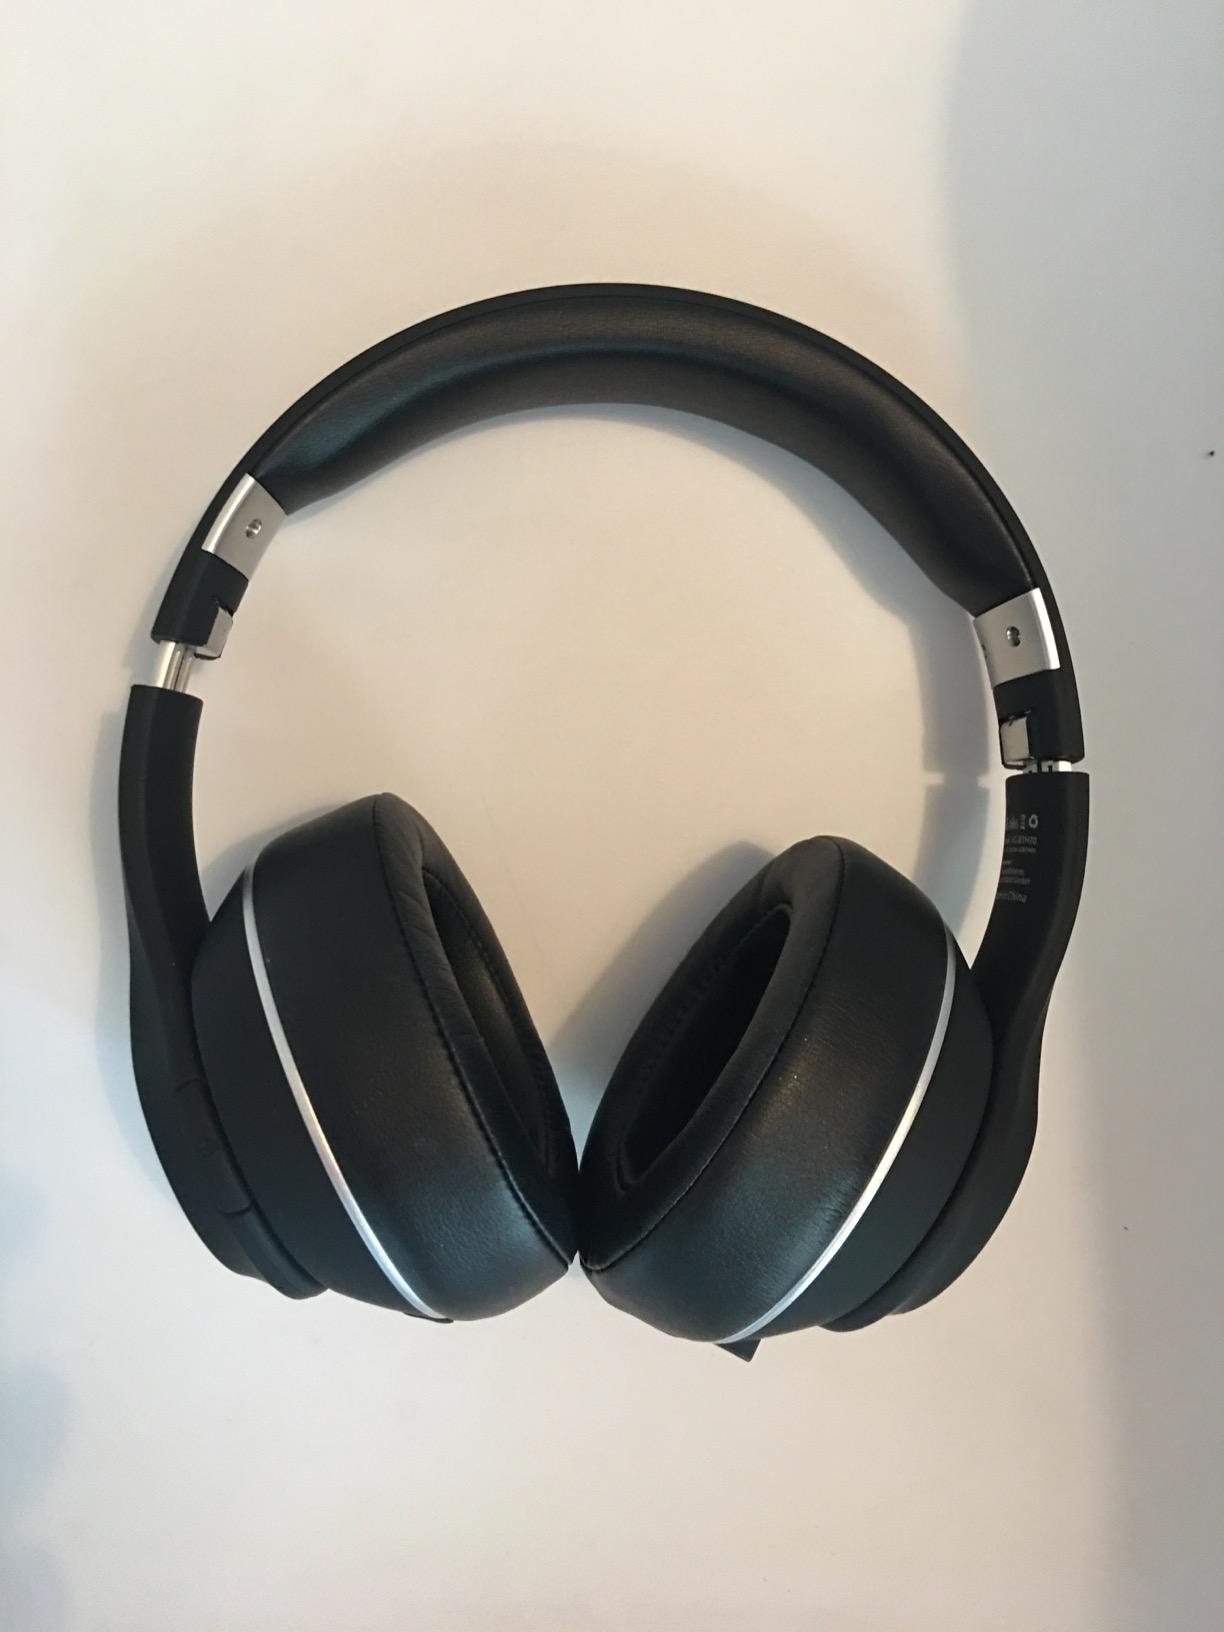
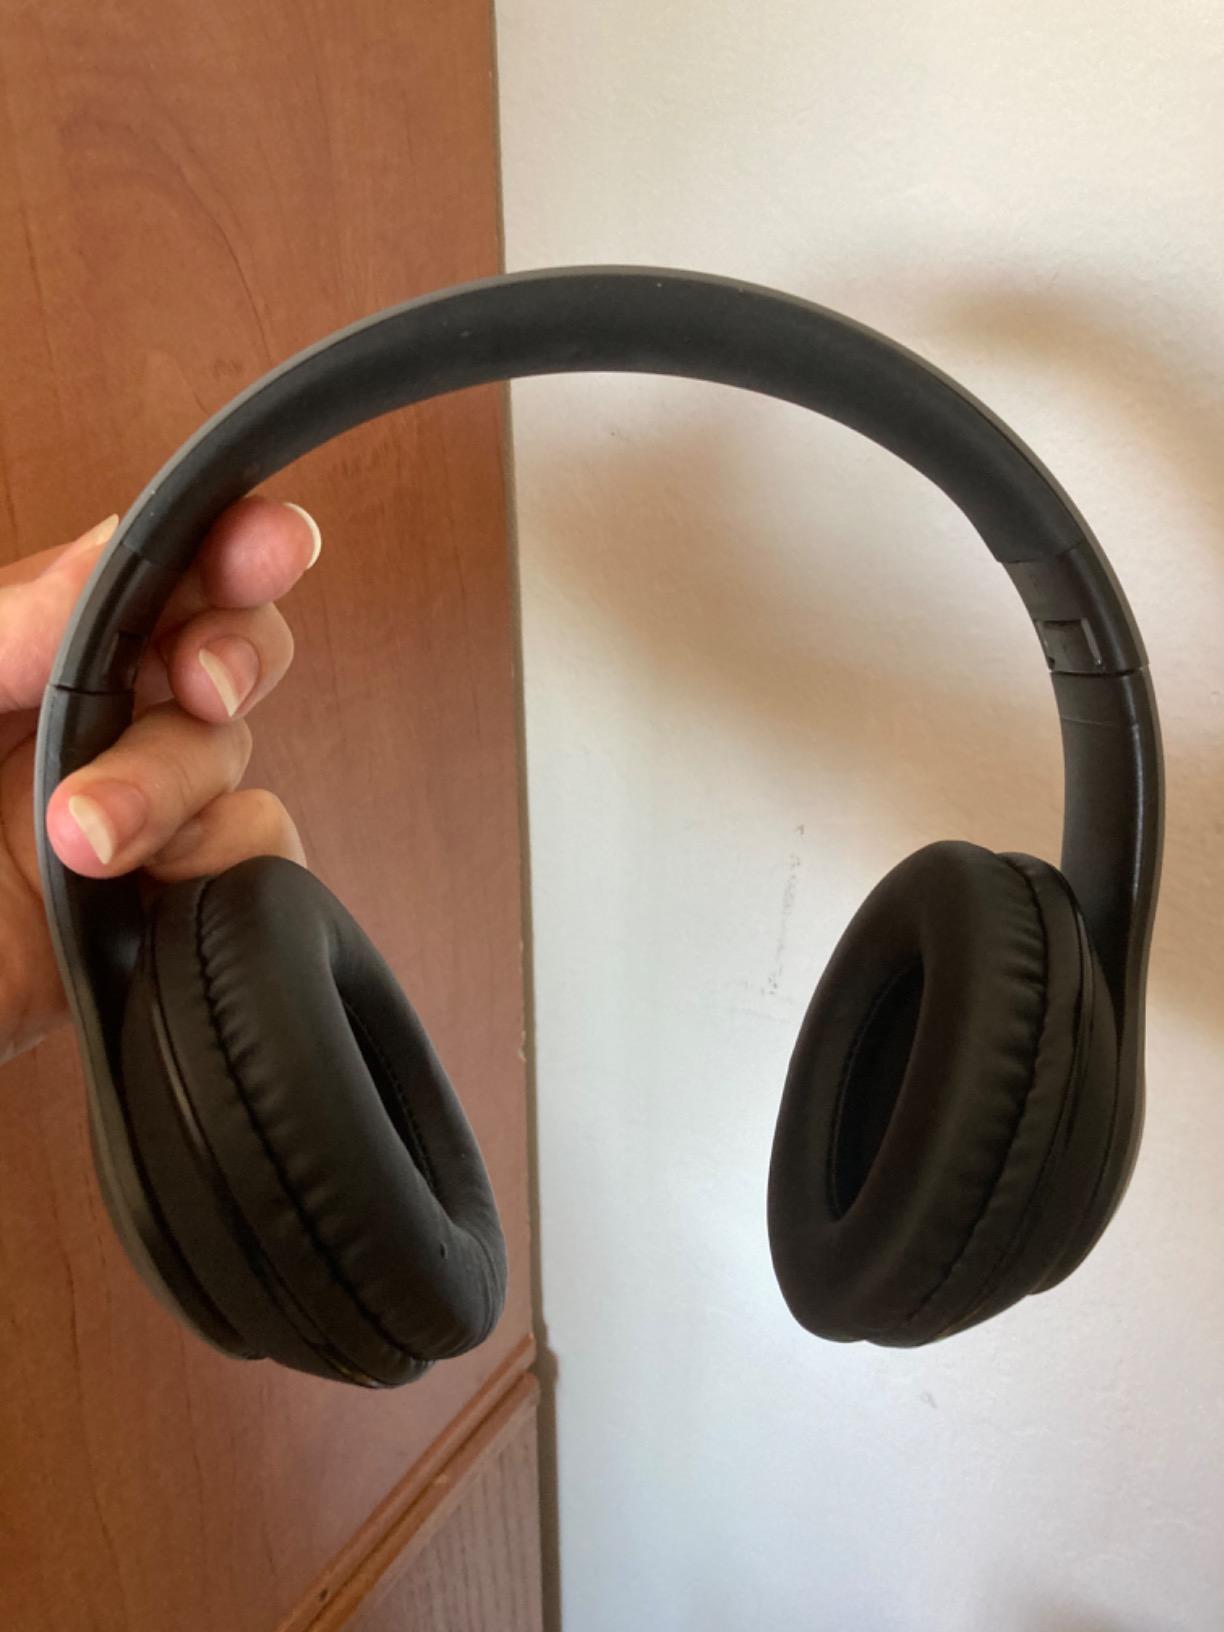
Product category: headphones
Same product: no